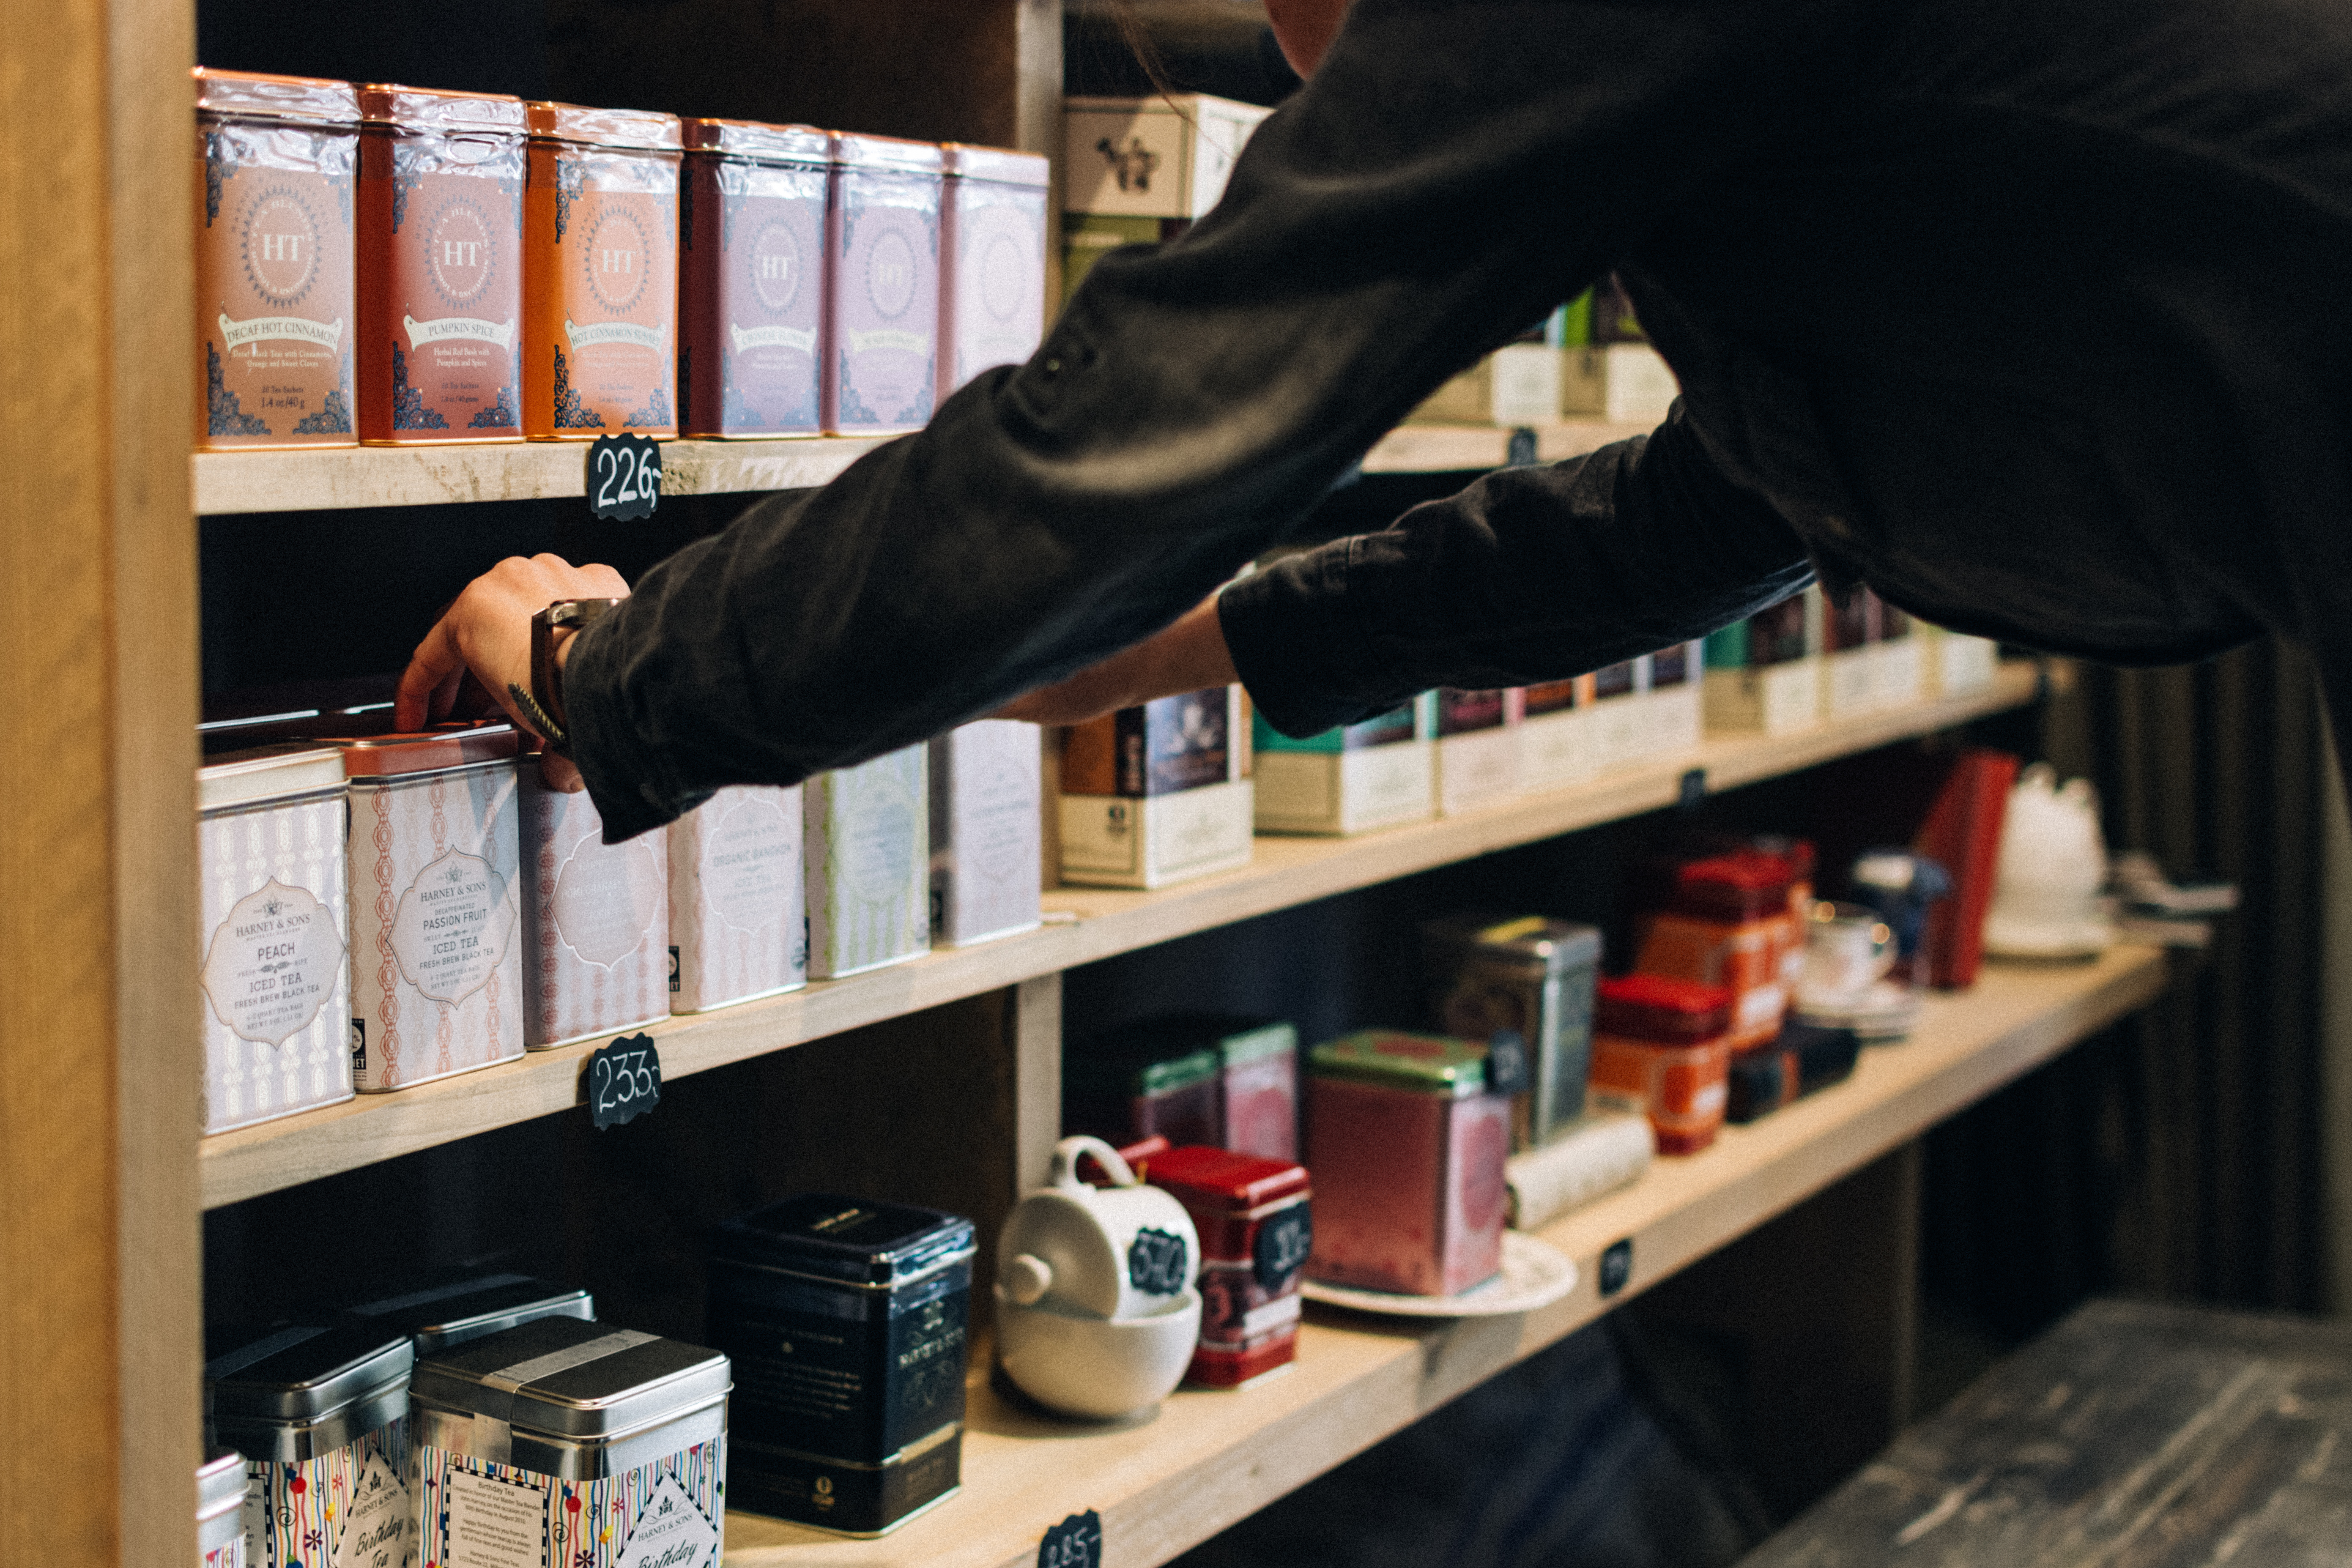
hand, room, alcohol, window, furniture